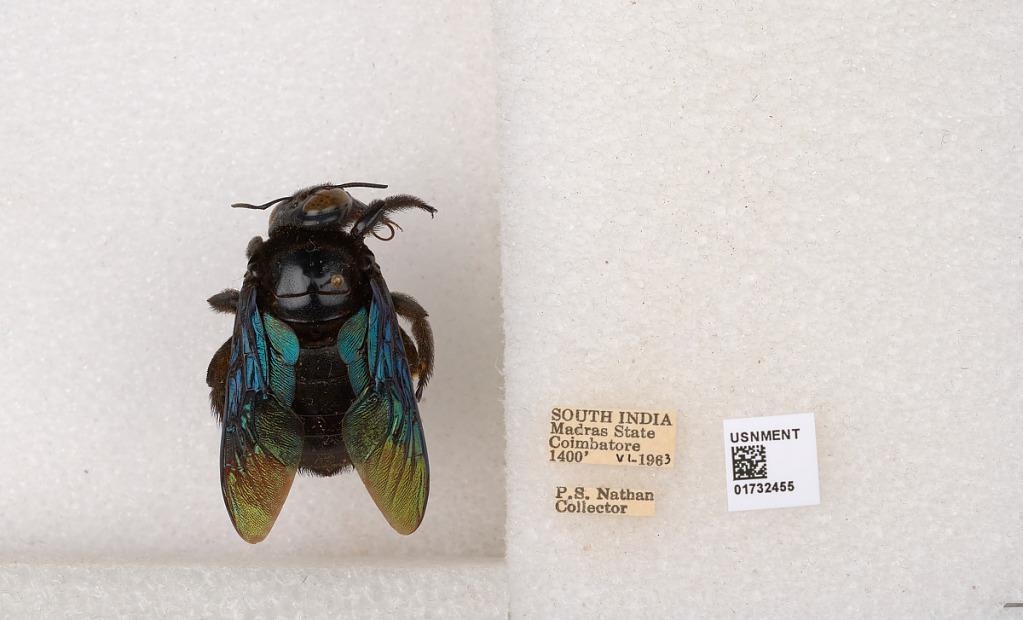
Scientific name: Xylocopa (Mesotrichia) tenuiscapa Westwood
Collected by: P. Nathan
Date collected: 1963-6-1
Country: India
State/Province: Tamil Nadu
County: Coimbatore
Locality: Coimbatore